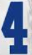
Number: 4